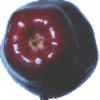
Label: red_delicious_apple